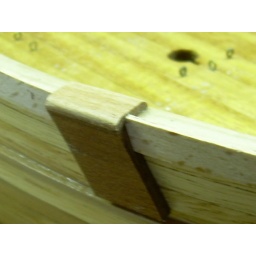
Ankerbrug om beschadiging van de verschansing te voorkomen door het ankerBillboard to prevent damage of the bulwarks by the anchor